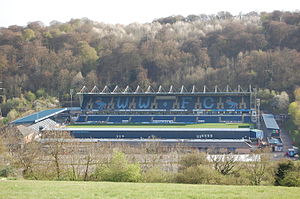
Reading F.C. Women / Stadion
Adams Park.
Reading Football Club Women er kvindernes afdeling af den engelske fodboldklub Reading FC. Klubben spiller i FA WSL 1. Klubben spillede i FA Women's Premier League National Division, efter at den rykkede op fra FA Women's Premier League Southern Division, hvorfra de rykkede ned efter 2011–12 sæsonen. De fik en plads i FA WSL, da ligaen blev udvidet i 2014.